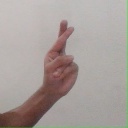
अक्षर: र